MS Arberia

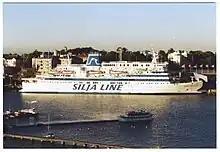
"Wasa Queen" in Helsinki

Profits on the lines from Vaasa were on the decline however, and between January and May 1996 "Wasa Queen" sailed on the fast-growing Helsinki—Tallinn route. For the summer season of 1996 she returned to Vaasa—Umeå service, but from September 1996 until September 1999 the "Wasa Queen" served continuously between Helsinki and Tallinn. During this time her timetables varied depending on whether she was the only Silja Line ship on the route or not. Until April 1997 she sailed alongside MS "Silja Festival", with only one departure from each port per day. After "Silja Festival" stopped sailing on the route, "Wasa Queen" had two daily departures from each port. Starting from October 1997 GTS "Finnjet" spent the winter season sailing between Helsinki and Tallinn, and again during this time "Wasa Queen" had only one daily departure (during the times when "Finnjet" was on the route she also used "Finnjet"s terminal at Katajanokka, not Silja Line's normal Olympiaterminal).